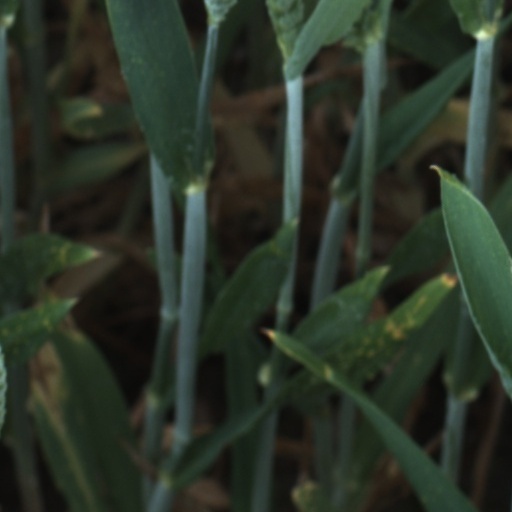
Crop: wheat